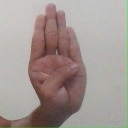
अक्षर: ब